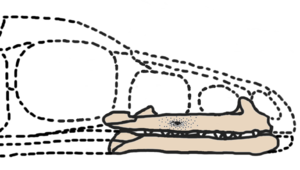
Archaeornithoides est un genre éteint de dinosaures théropodes, découvert en 1965 en Mongolie à Bayn Dzak dans la formation de Djadokhta. Cette formation qui date de la fin du Crétacé supérieur serait plus précisément d’âge Campanien supérieur, c'est-à-dire il y a environ entre 80 et 72 Ma.